Deathbed conversion

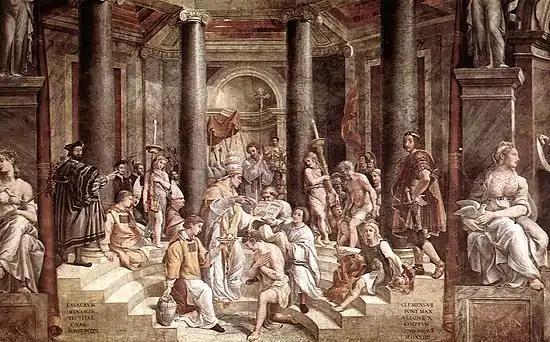
"The Baptism of Constantine", as imagined by students of Raphael

A deathbed conversion is the adoption of a particular religious faith shortly before dying. Making a conversion on one's deathbed may reflect an immediate change of belief, a desire to formalize longer-term beliefs, or a desire to complete a process of conversion already underway. Claims of the deathbed conversion of famous or influential figures have also been used in history as rhetorical devices.